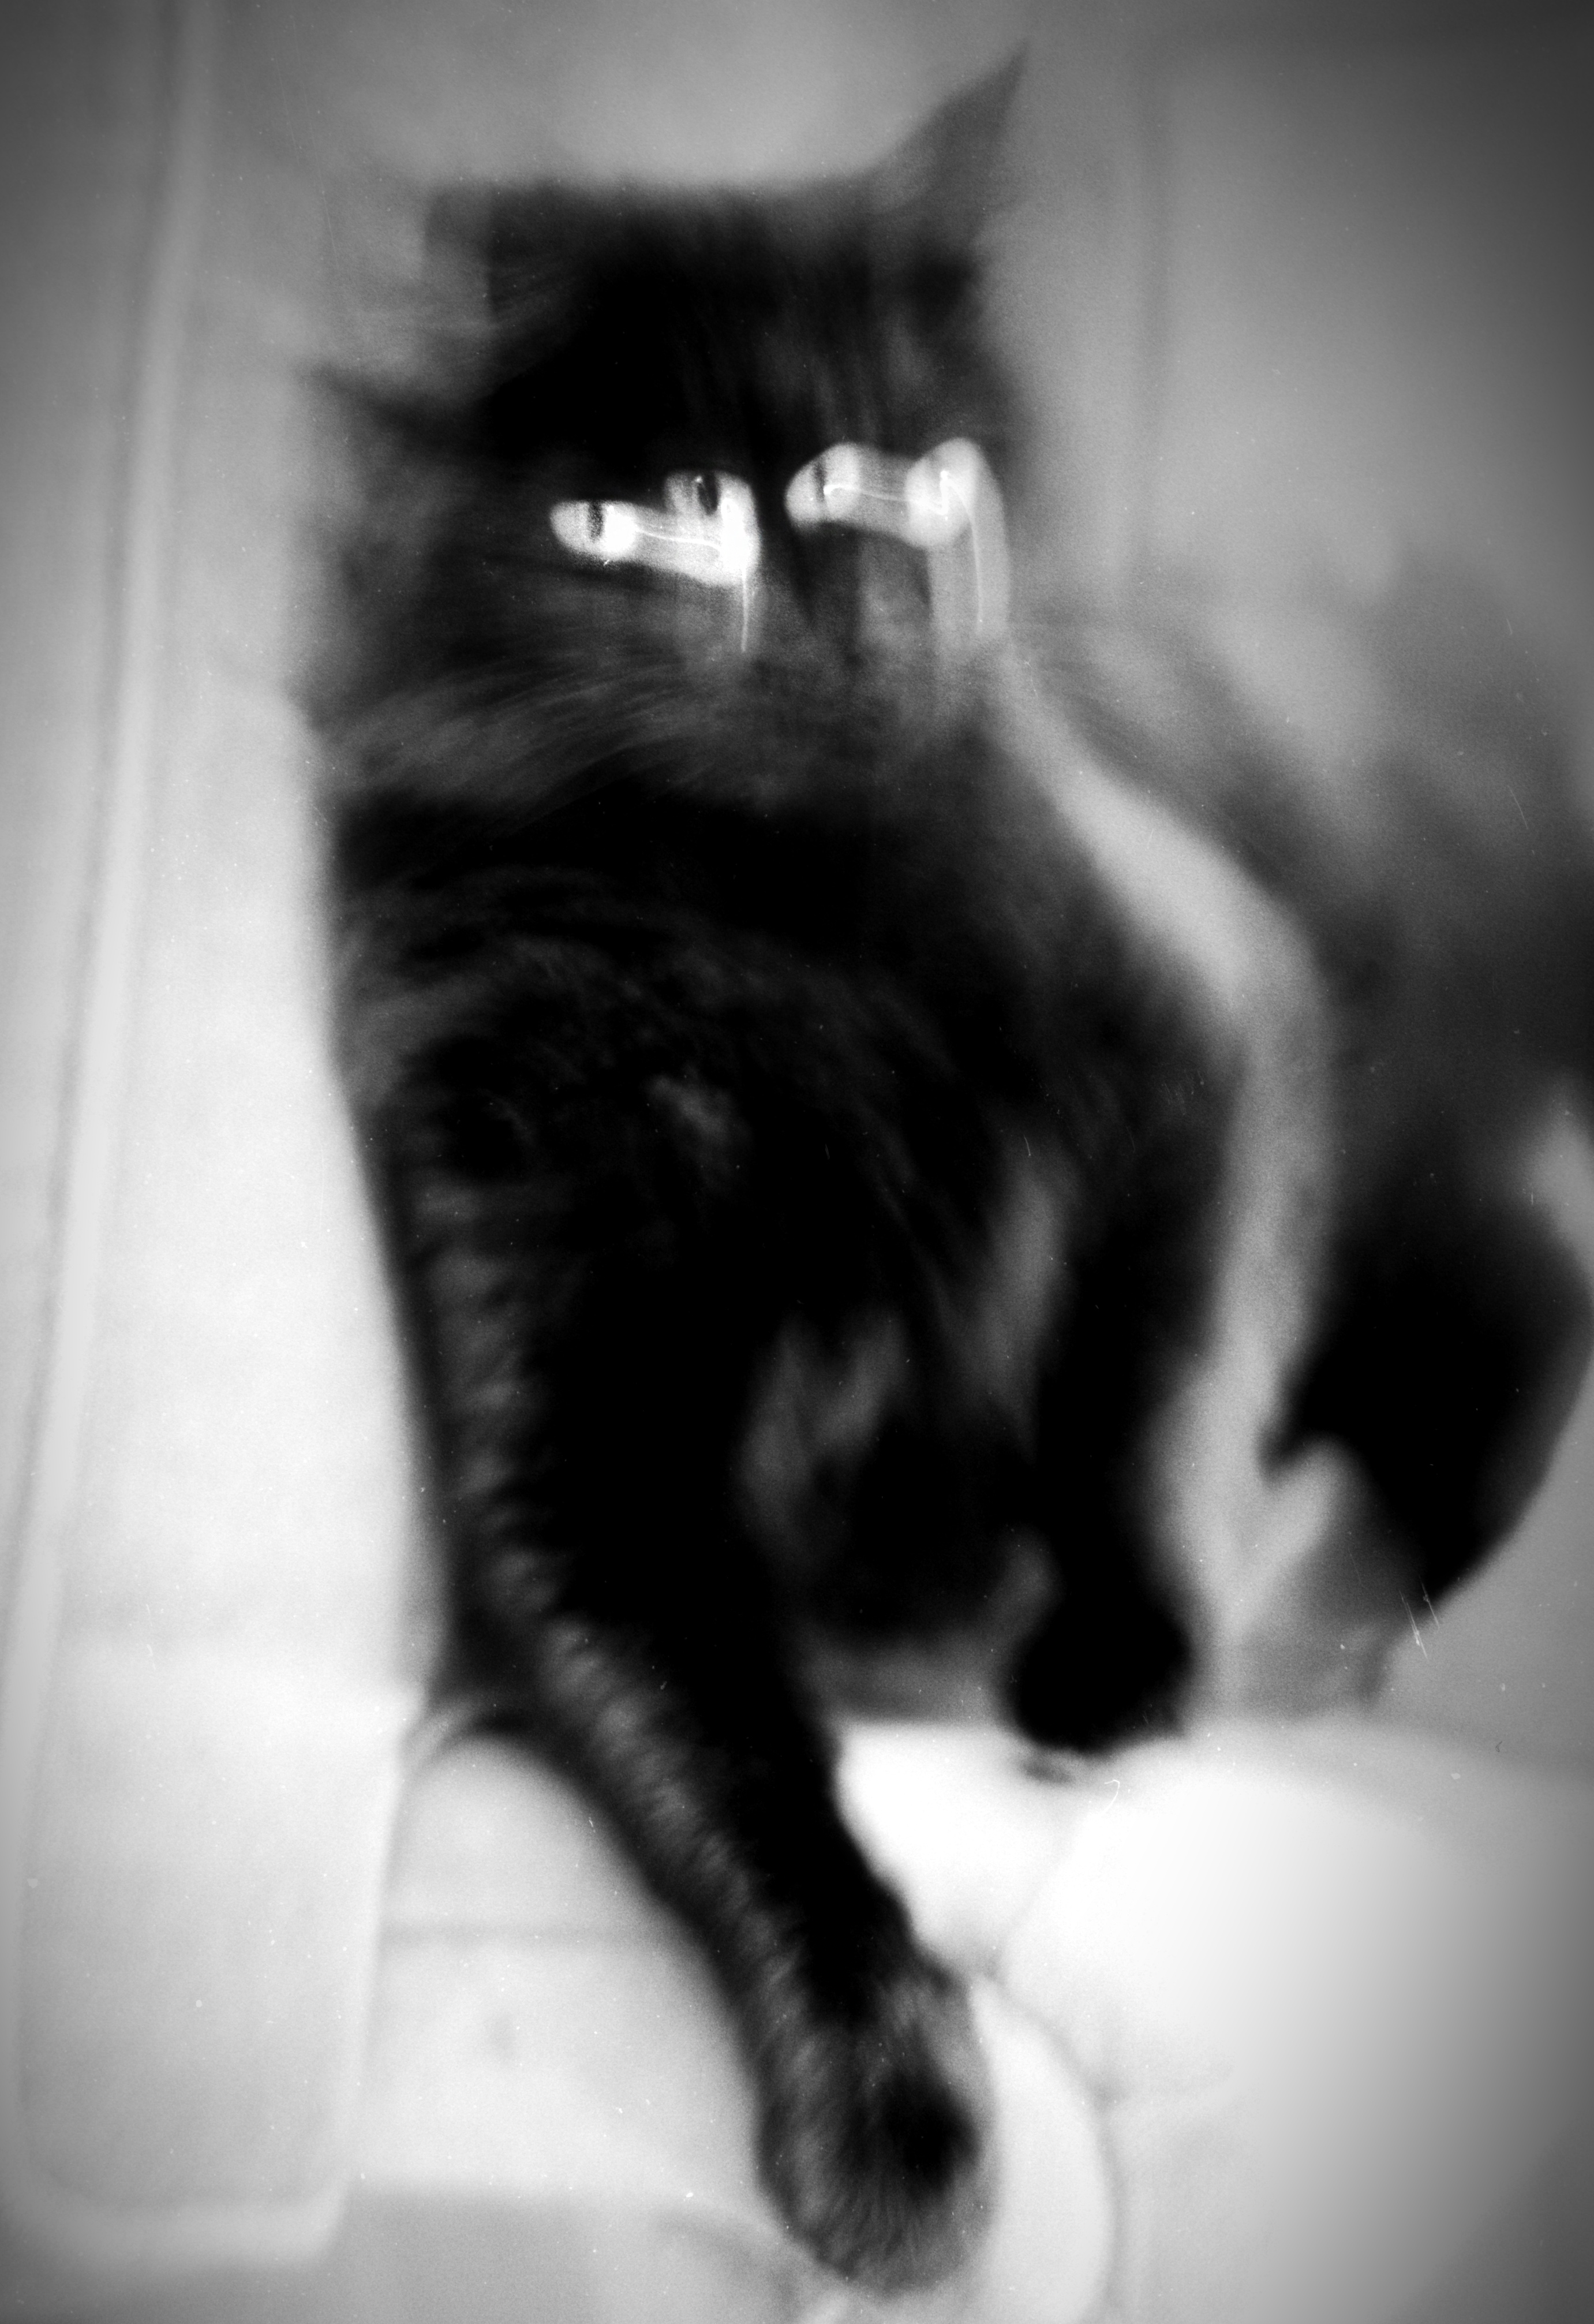
black and white, white, kitten, cat, mammal, black cat, black, monochrome, nose, whiskers, vertebrate, emotion, monochrome photography, small to medium sized cats, cat like mammal